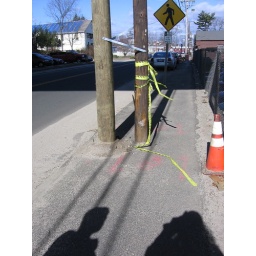
My other computer is covered in plastic - this is from the iBook.